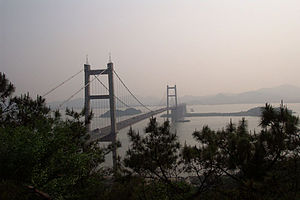
Længste hængebroer / Længste hængebroer
Humenbroen
Liste over de længste hængebroer i verden identificerer hængebroer, der har et spænd på over 300 meter, i rækkefølge efter aftagende længde. Dette er den mest brugte måde til at sammenligne hængebroer.